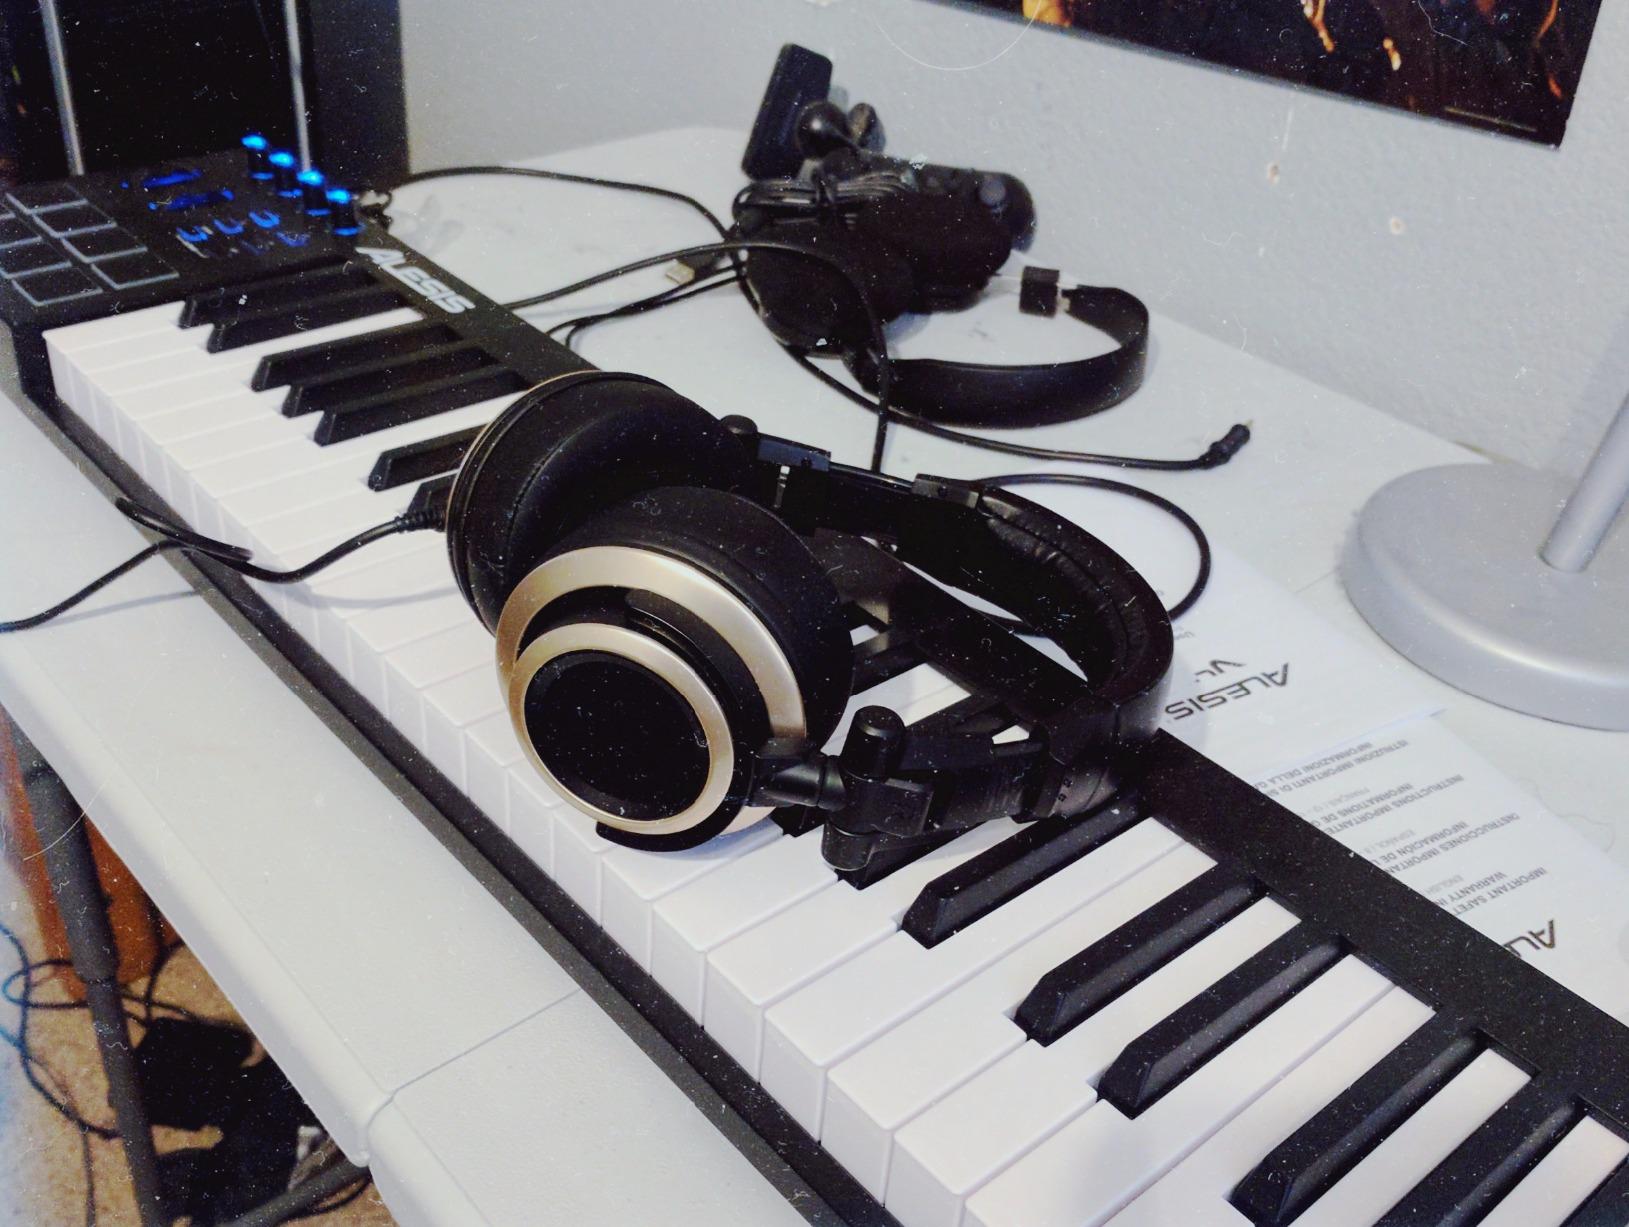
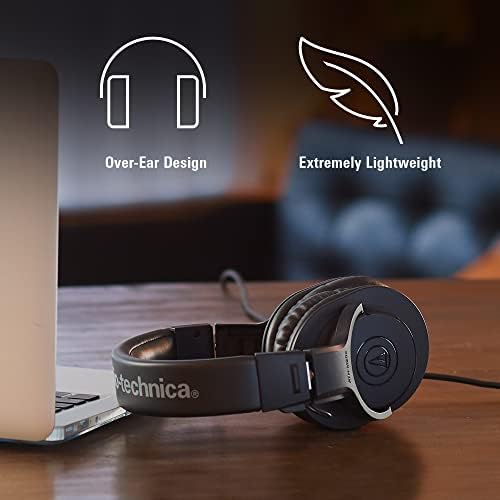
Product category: headphones
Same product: no